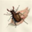
Label: beetle